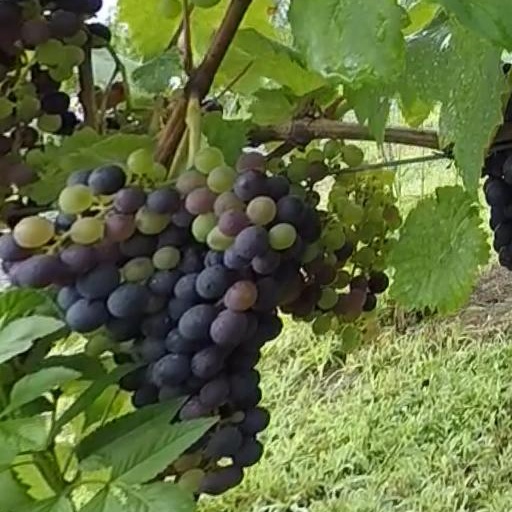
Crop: grape